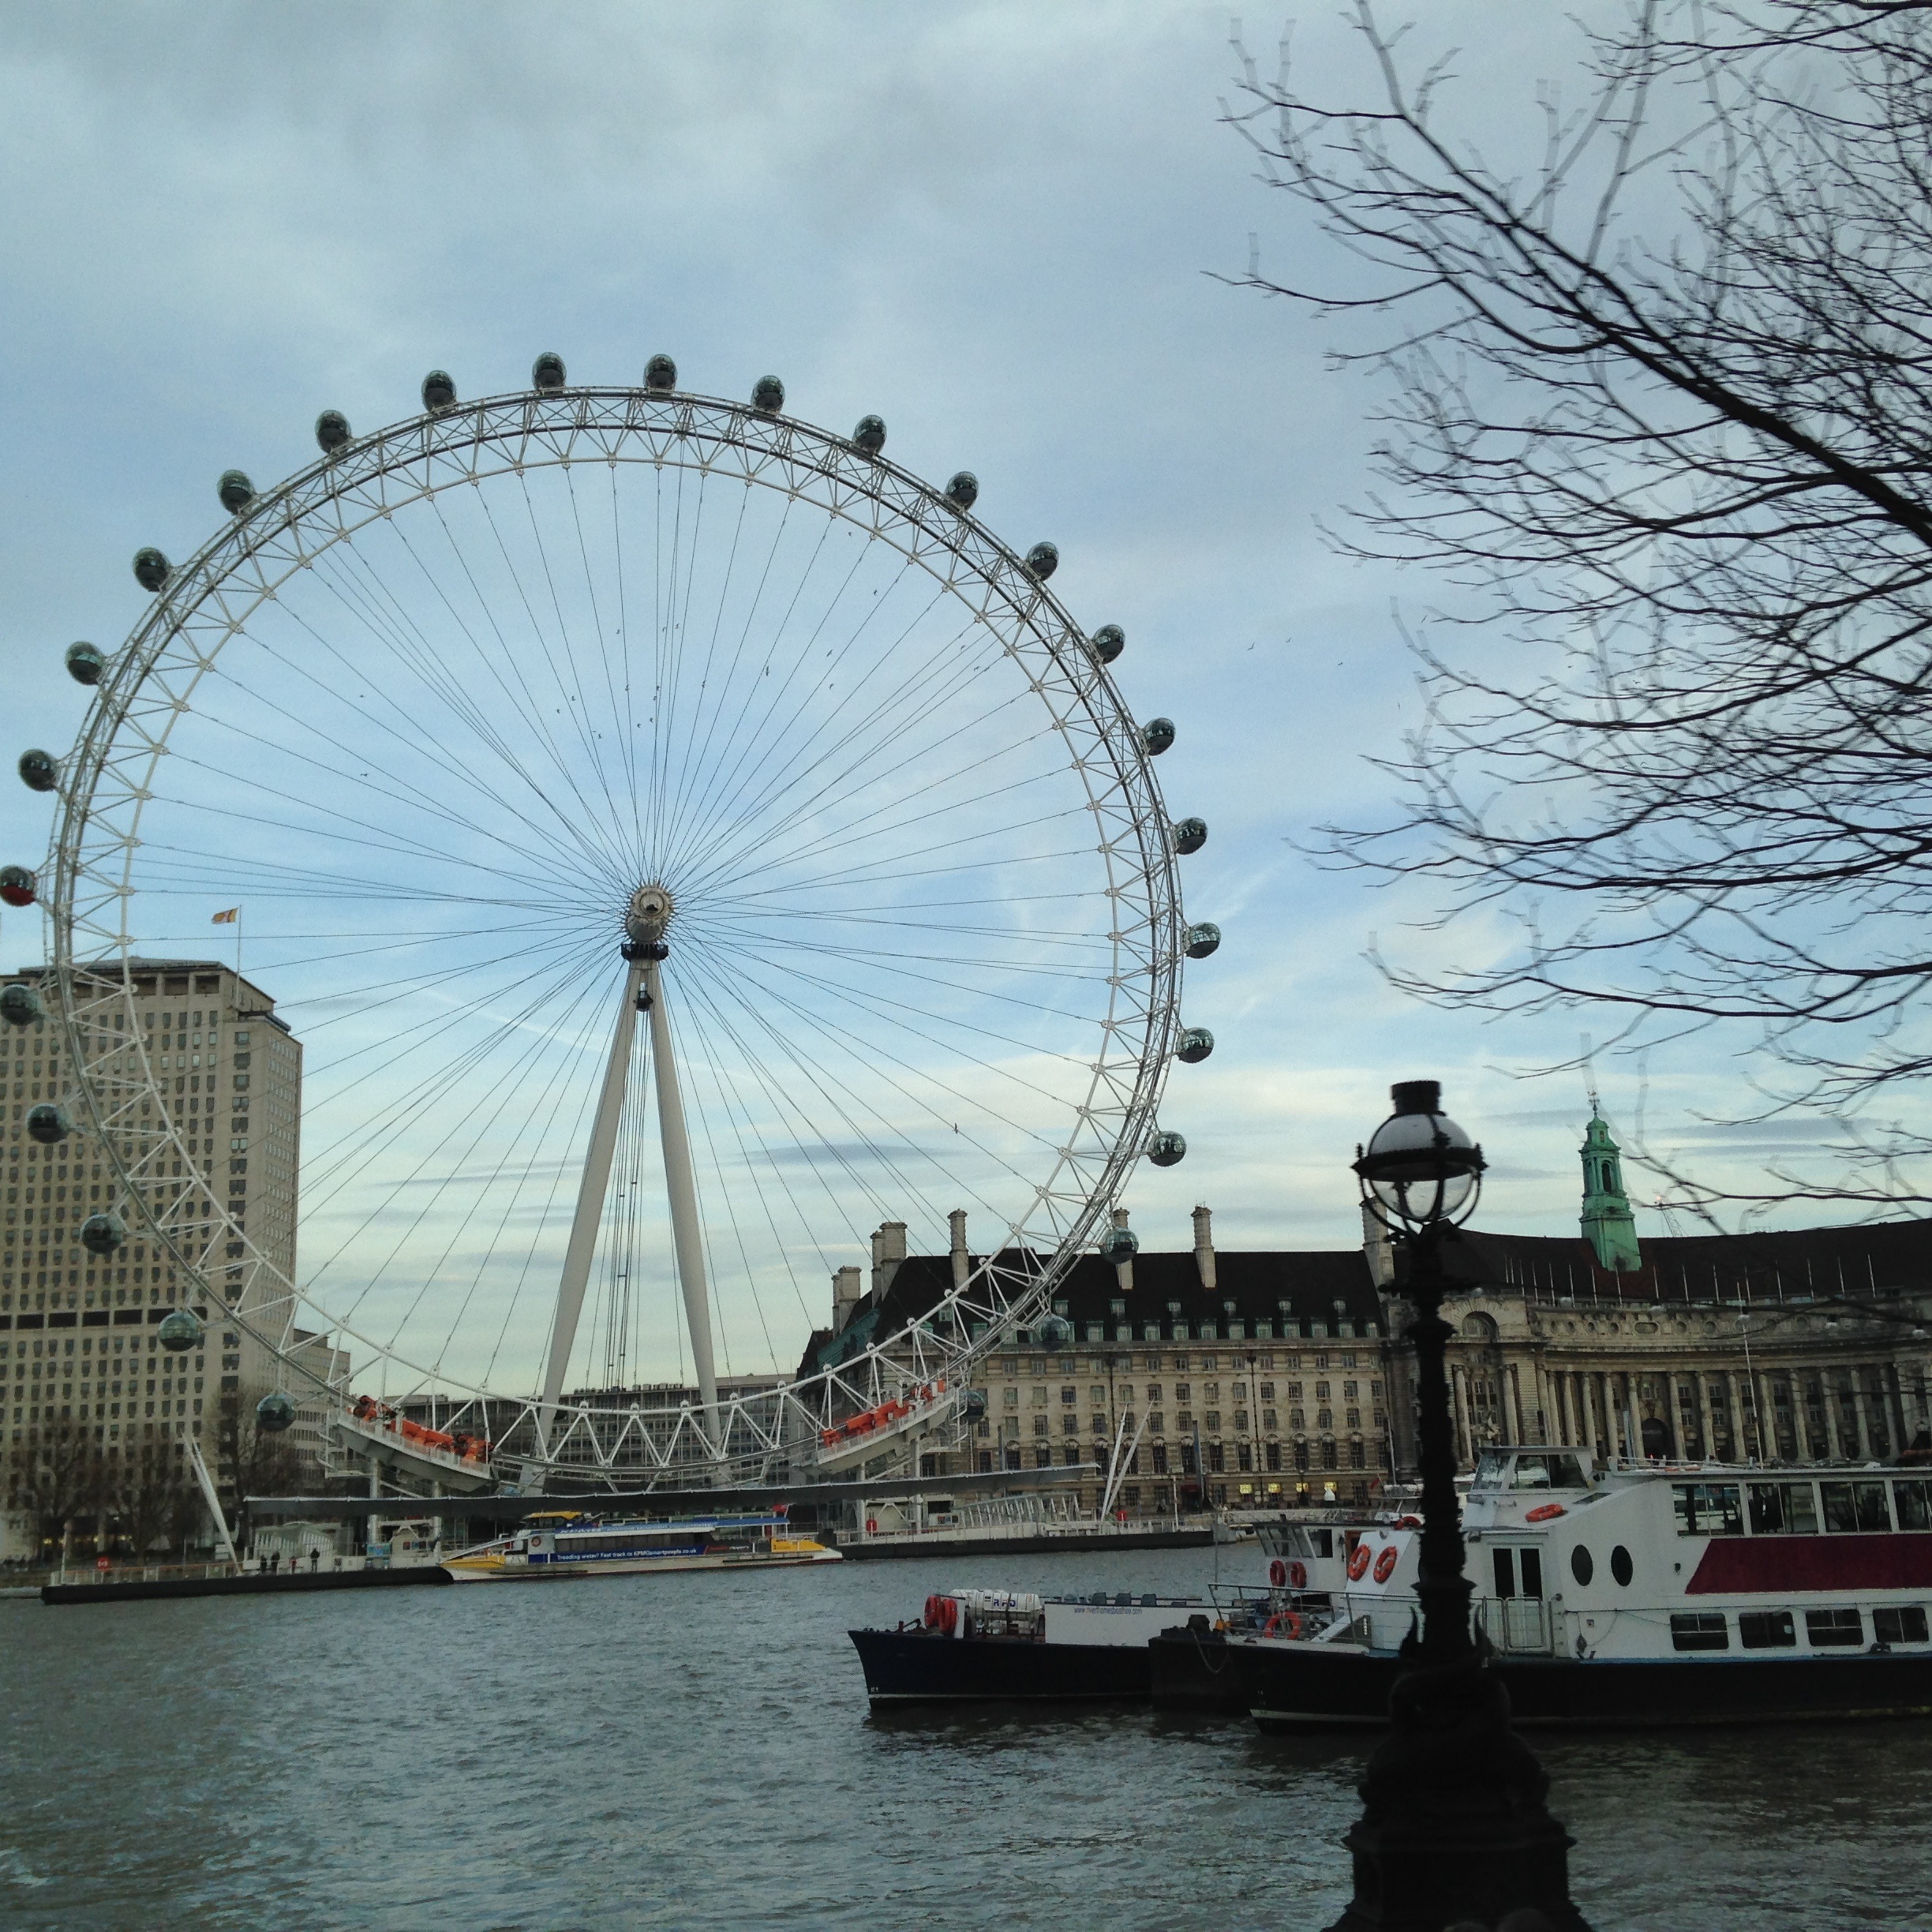
wheel, recreation, vehicle, ferris wheel, landmark, england, london, britain, tourist attraction, thames, outdoor recreation, geographical feature